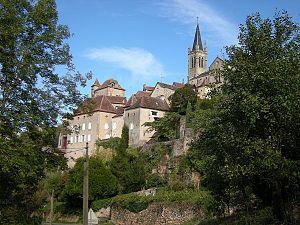
Faycelles (département du Lot, France)
Faycelles est une commune française, située dans le département du Lot en région Occitanie.